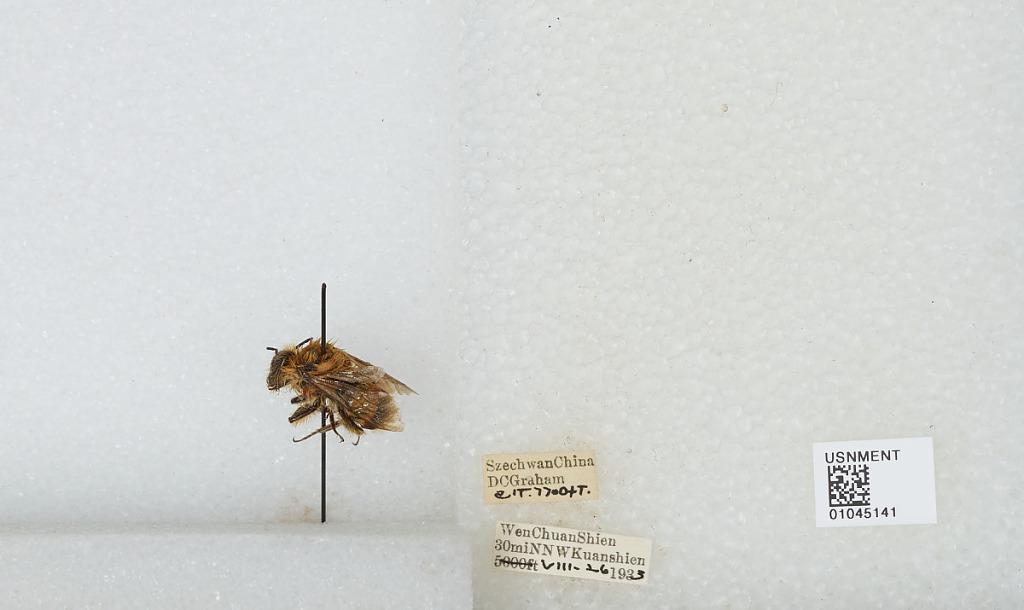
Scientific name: Bombus sp.
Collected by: D. Graham
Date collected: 1933-8-26
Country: China
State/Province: Sichuan
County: Wenchuan Xian
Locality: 30 miles NNW Kuanshien